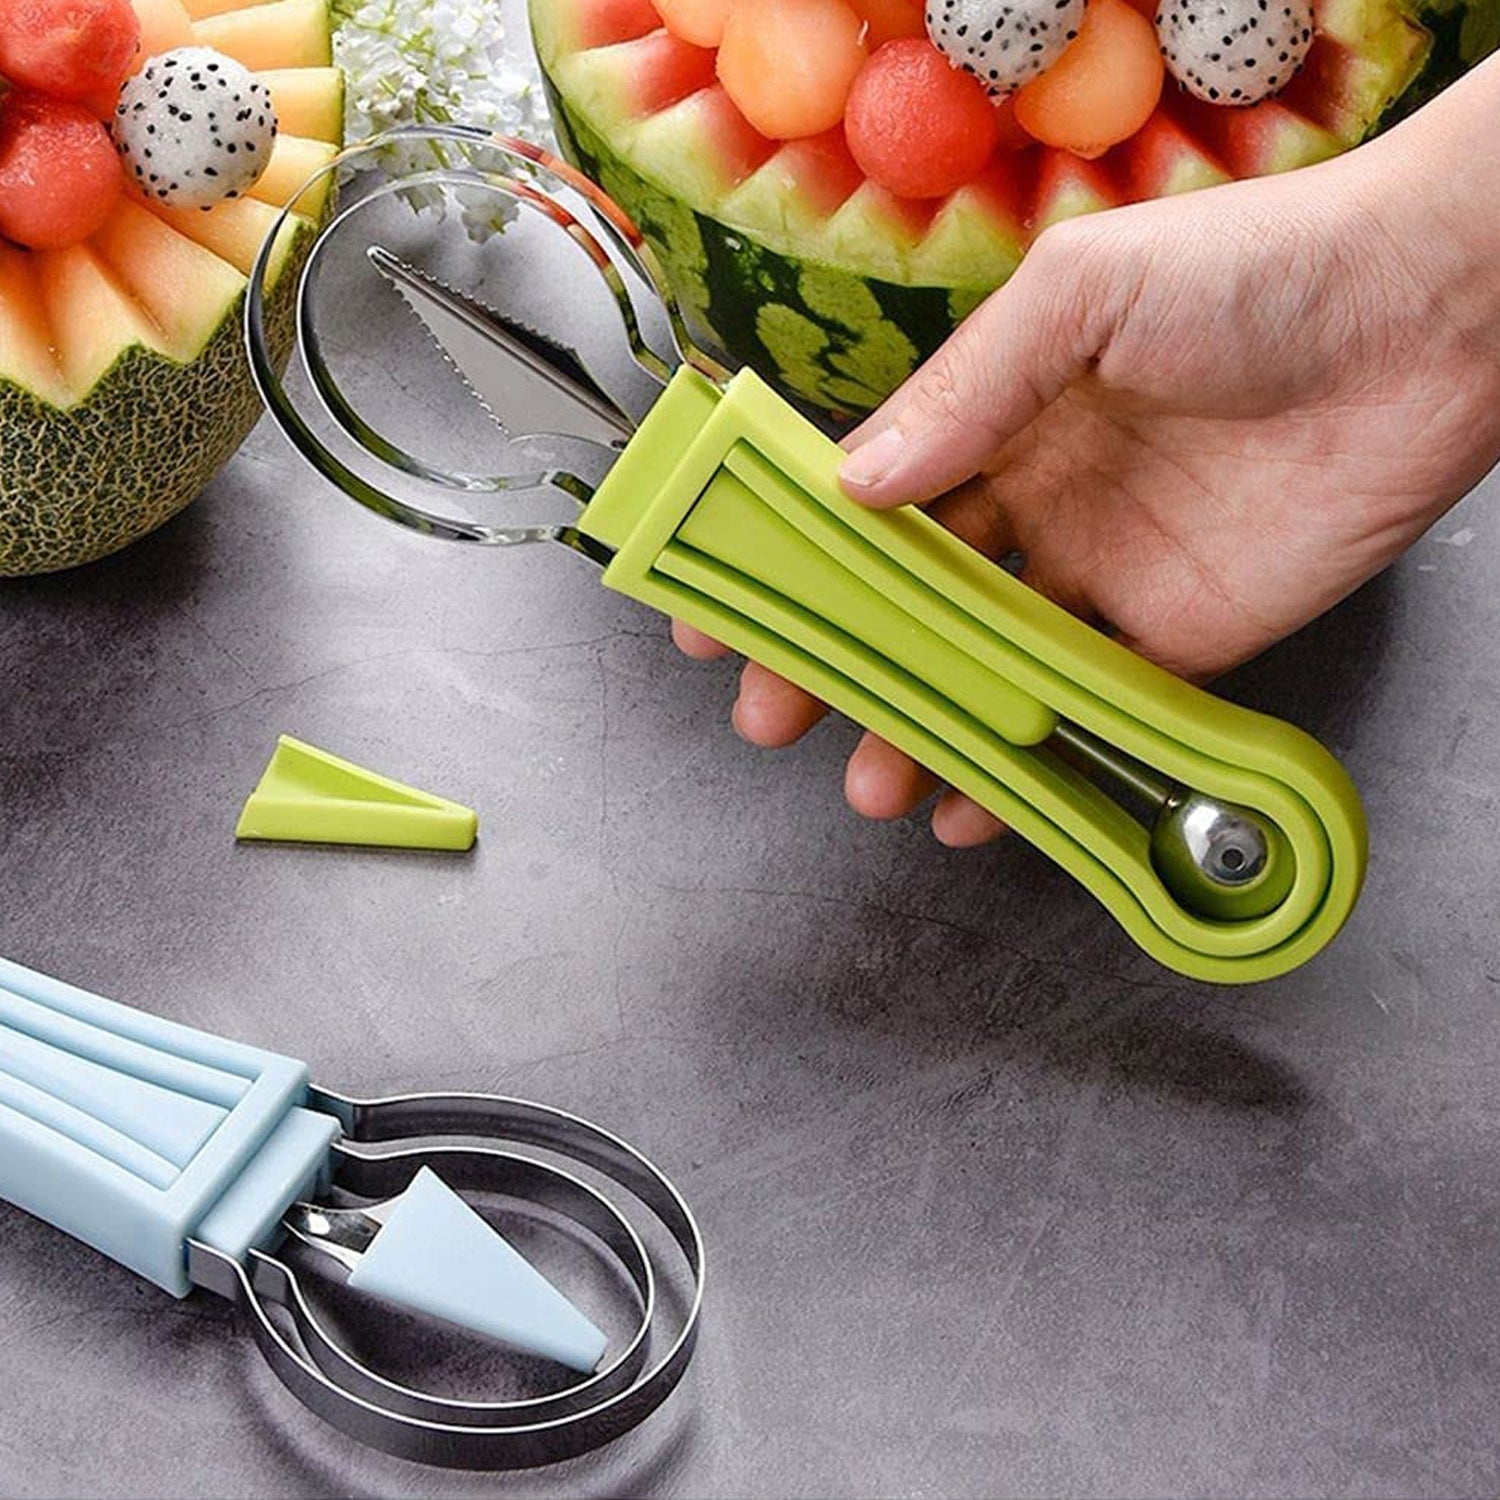
2606 4 in 1 Stainless Steel Melon Baller Seed Remover, Sorbet Dessert Ball Spoon, Fruit Digging Spoon, Double Sided Fruit Scooper, Watermelon Baller Scoop
Brand: Gharbaar Store
2606 4 in 1 Stainless Steel Melon Baller Seed Remover, Sorbet Dessert Ball Spoon, Fruit Digging Spoon, Double Sided Fruit Scooper, Watermelon Baller Scoop Description :- Application: You can use these baller scooper set to be applied to make various fruits, sorbet, dessertor ice cream balls. Such as watermelon, cantaloupe, pitaya, kiwi. Multipurpose: It is a nice tool to hollow strawberries, pears, tomatoes, or serve butter, meatball. It is also easy to scoope the seeds out of vegetables like bell peppers, cucumbers, zucchini. Durable Material: Our melon baller scoop set is made of plastic and stainless steel, which is durable and reliable to use. It is not easy to deform or break, which can support you long time use. 4 in 1 Design: The melon baller scoop set can be easily separated into 3 individual tools, which meets your different needs for fruit or vegetables. YOu can use them to carve delicate patterns. Easy to Storage: The melon baller scoop is 4 in 1 Design, you just assemble them into one set. It is easy to hang on or put into drawer, which can help you make the kitchen mre clean and tiddy. Dimension :- Volu. Weight (Gm) :- 116 Product Weight (Gm) :- 98 Ship Weight (Gm) :- 116 Length (Cm) :- 22 Breadth (Cm) :- 6 Height (Cm) :- 4
Category: Home & Garden > Kitchen & Dining > Kitchen Tools & Utensils > Scoops > Melon Ballers